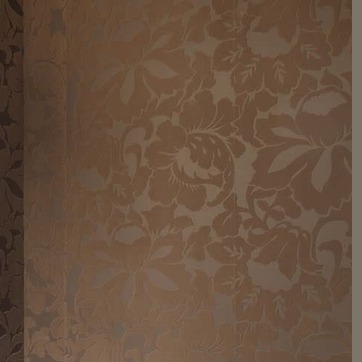
Material: wallpaper